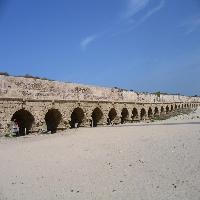
Weather: sun or clear